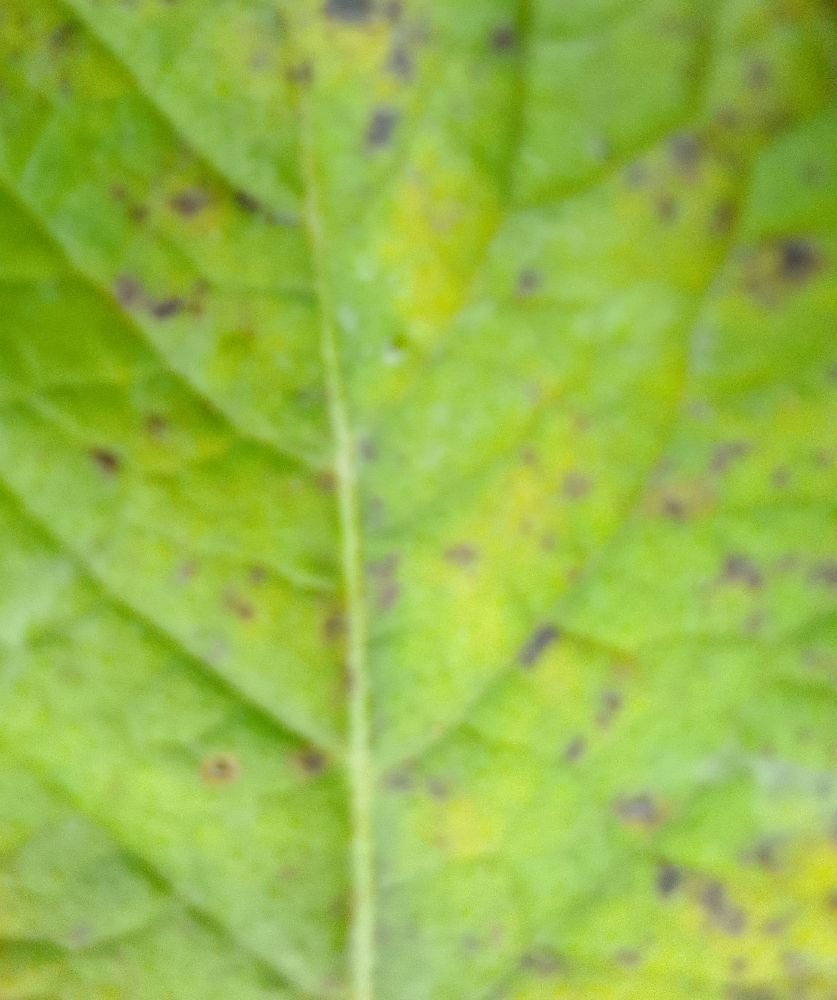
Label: Early blight